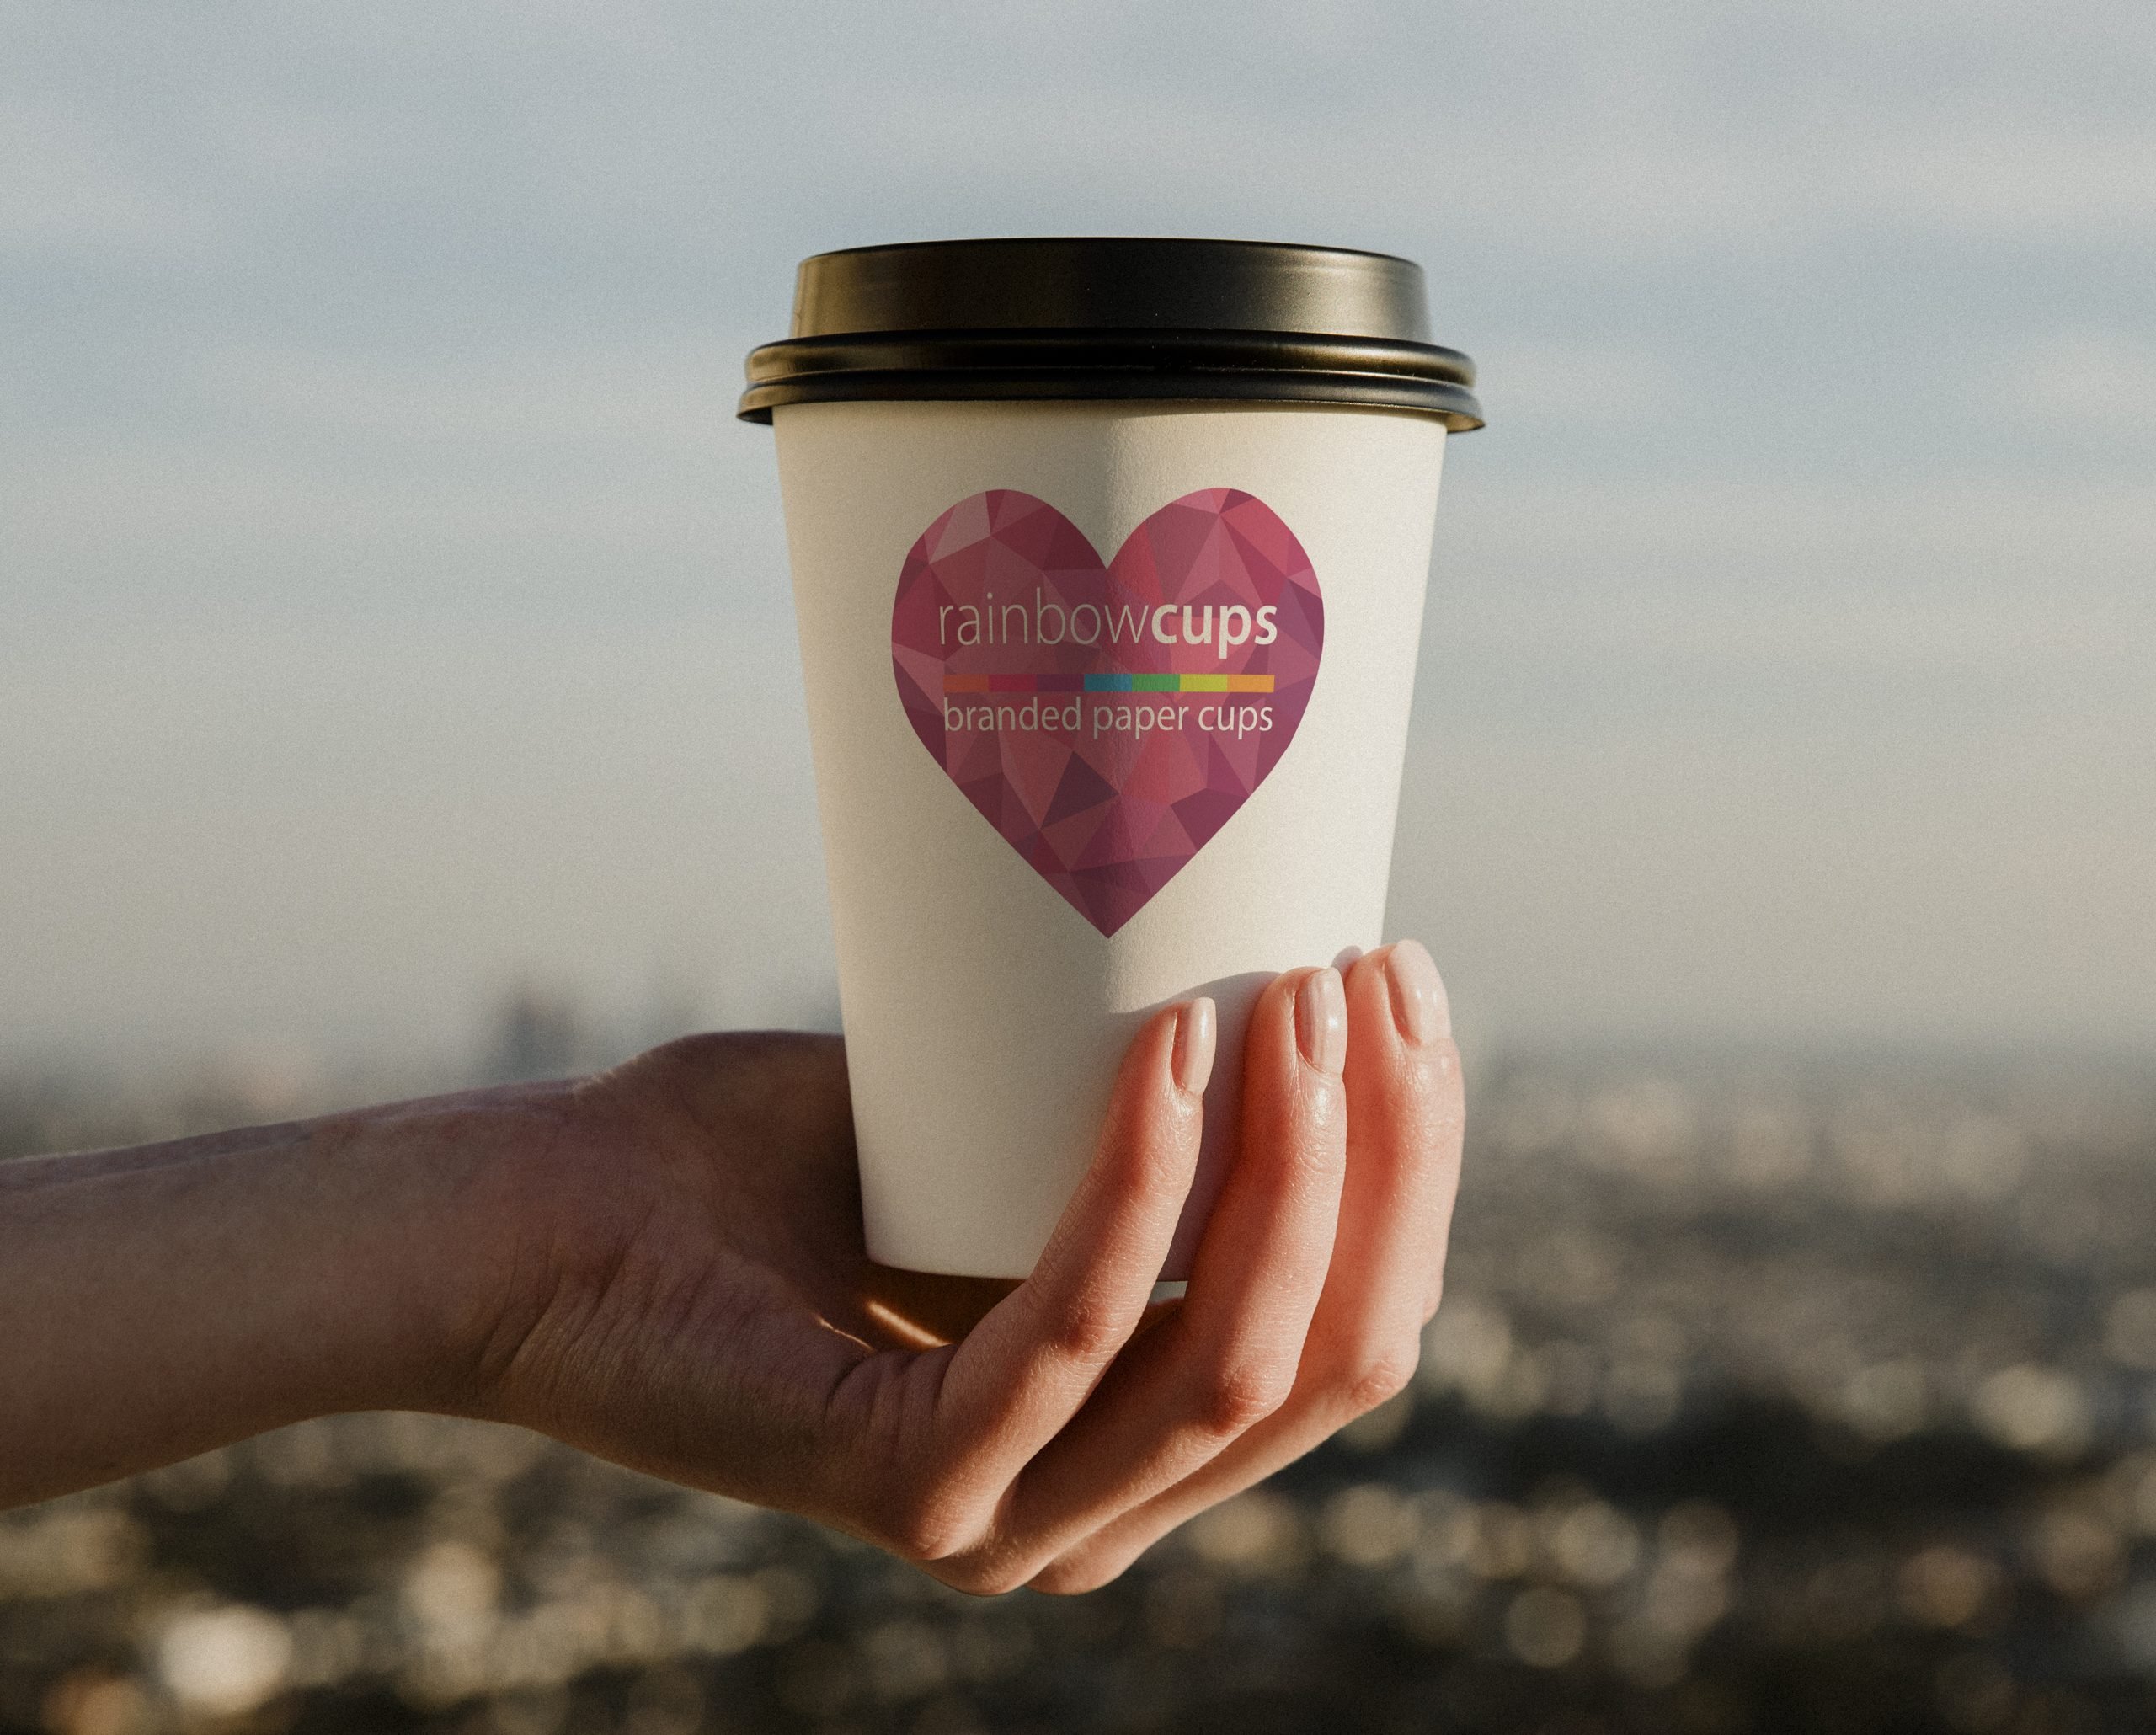
Label: paper